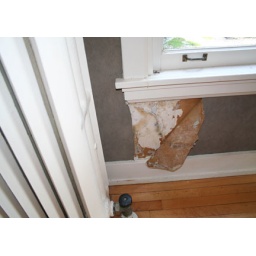
Third floor water damage by this window.